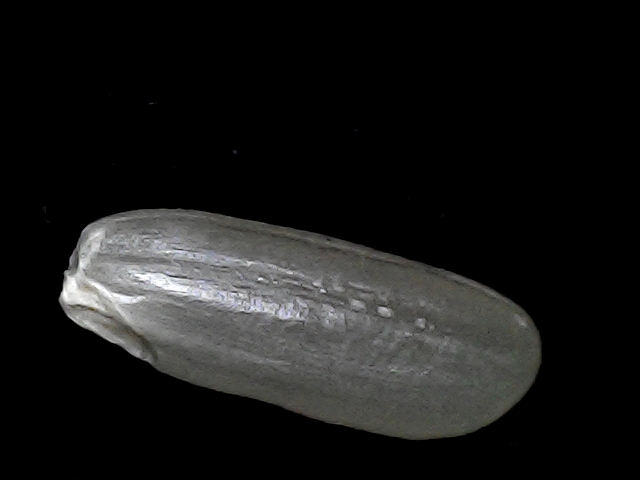
Rice variety: BD49